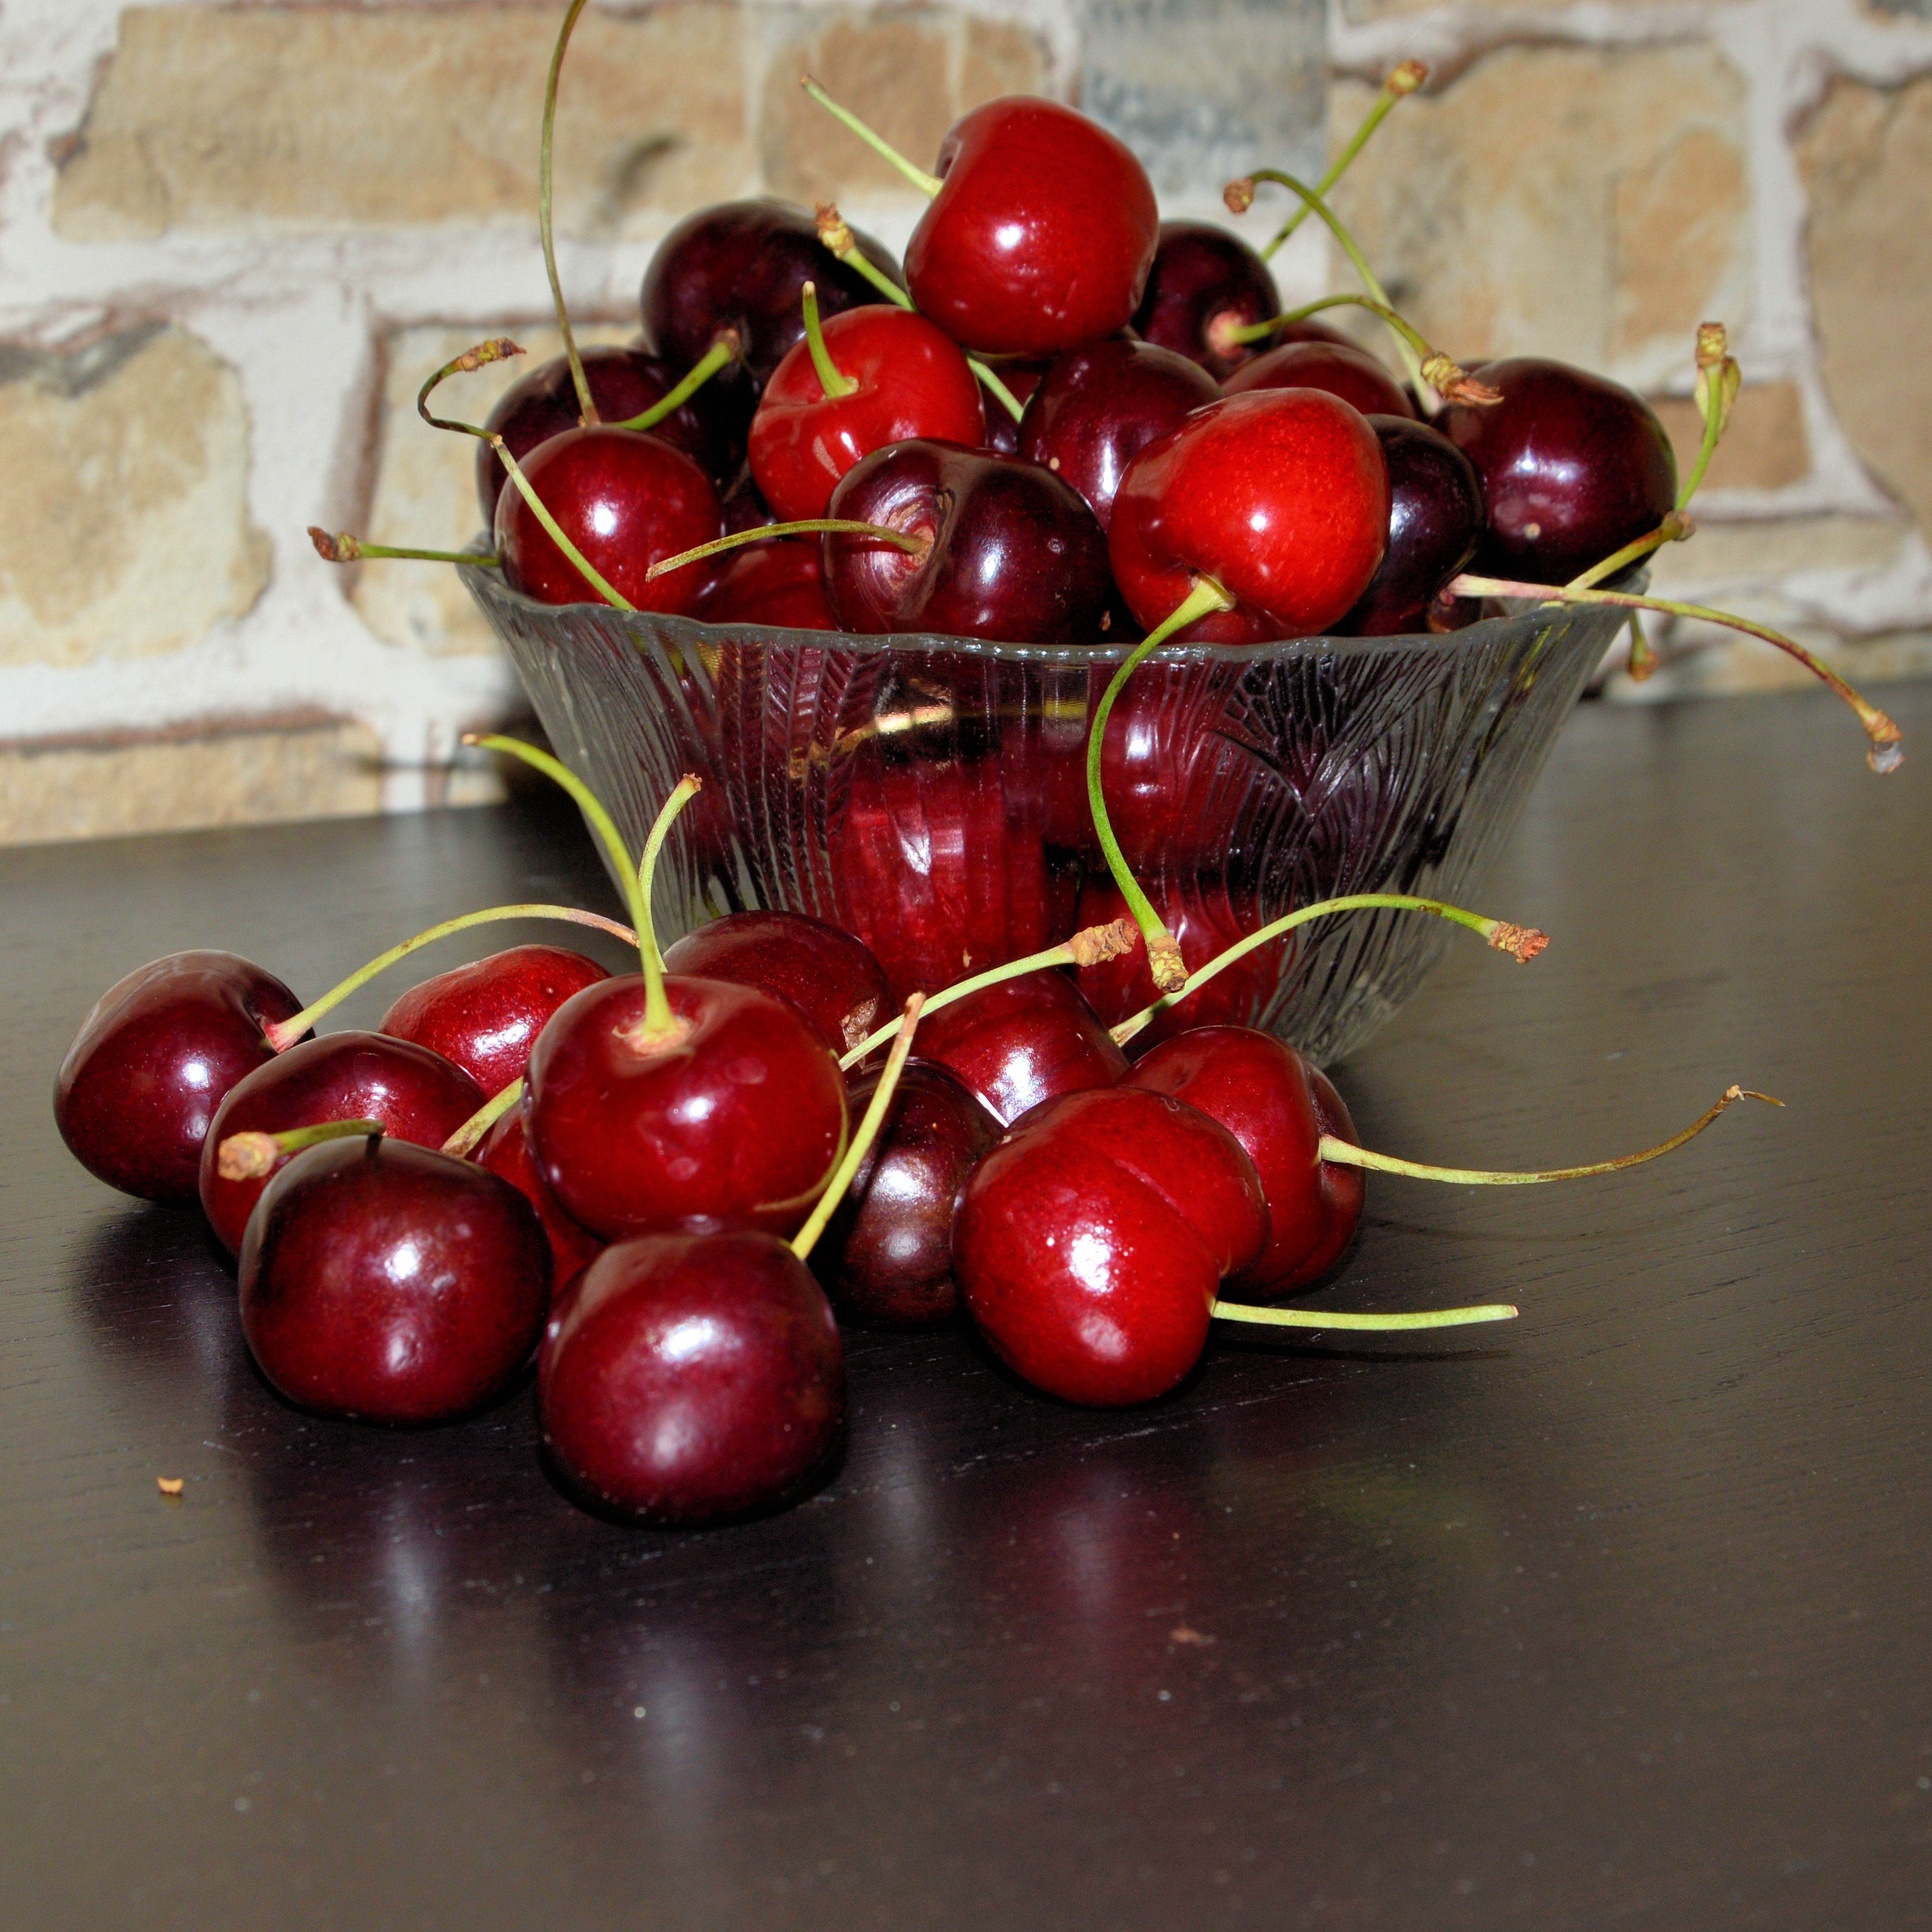
apple, plant, fruit, berry, sweet, food, red, produce, delicious, fruits, cherry, cherries, rose hip, flowering plant, rose family, sweet cherries, land plant, rose order